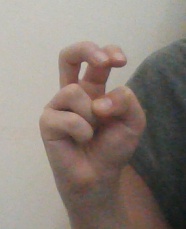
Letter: toot